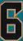
Number: 6